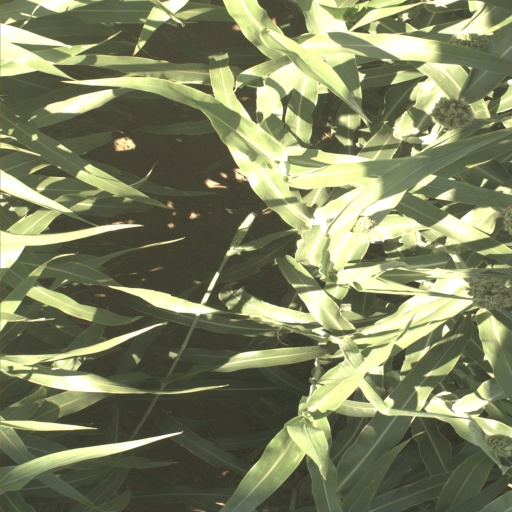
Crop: sorghum